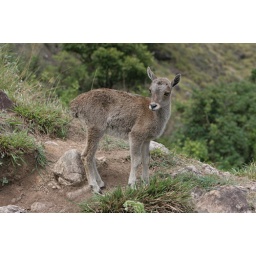
A young Nilgiri Tahr, a local wild sheep in the mountains